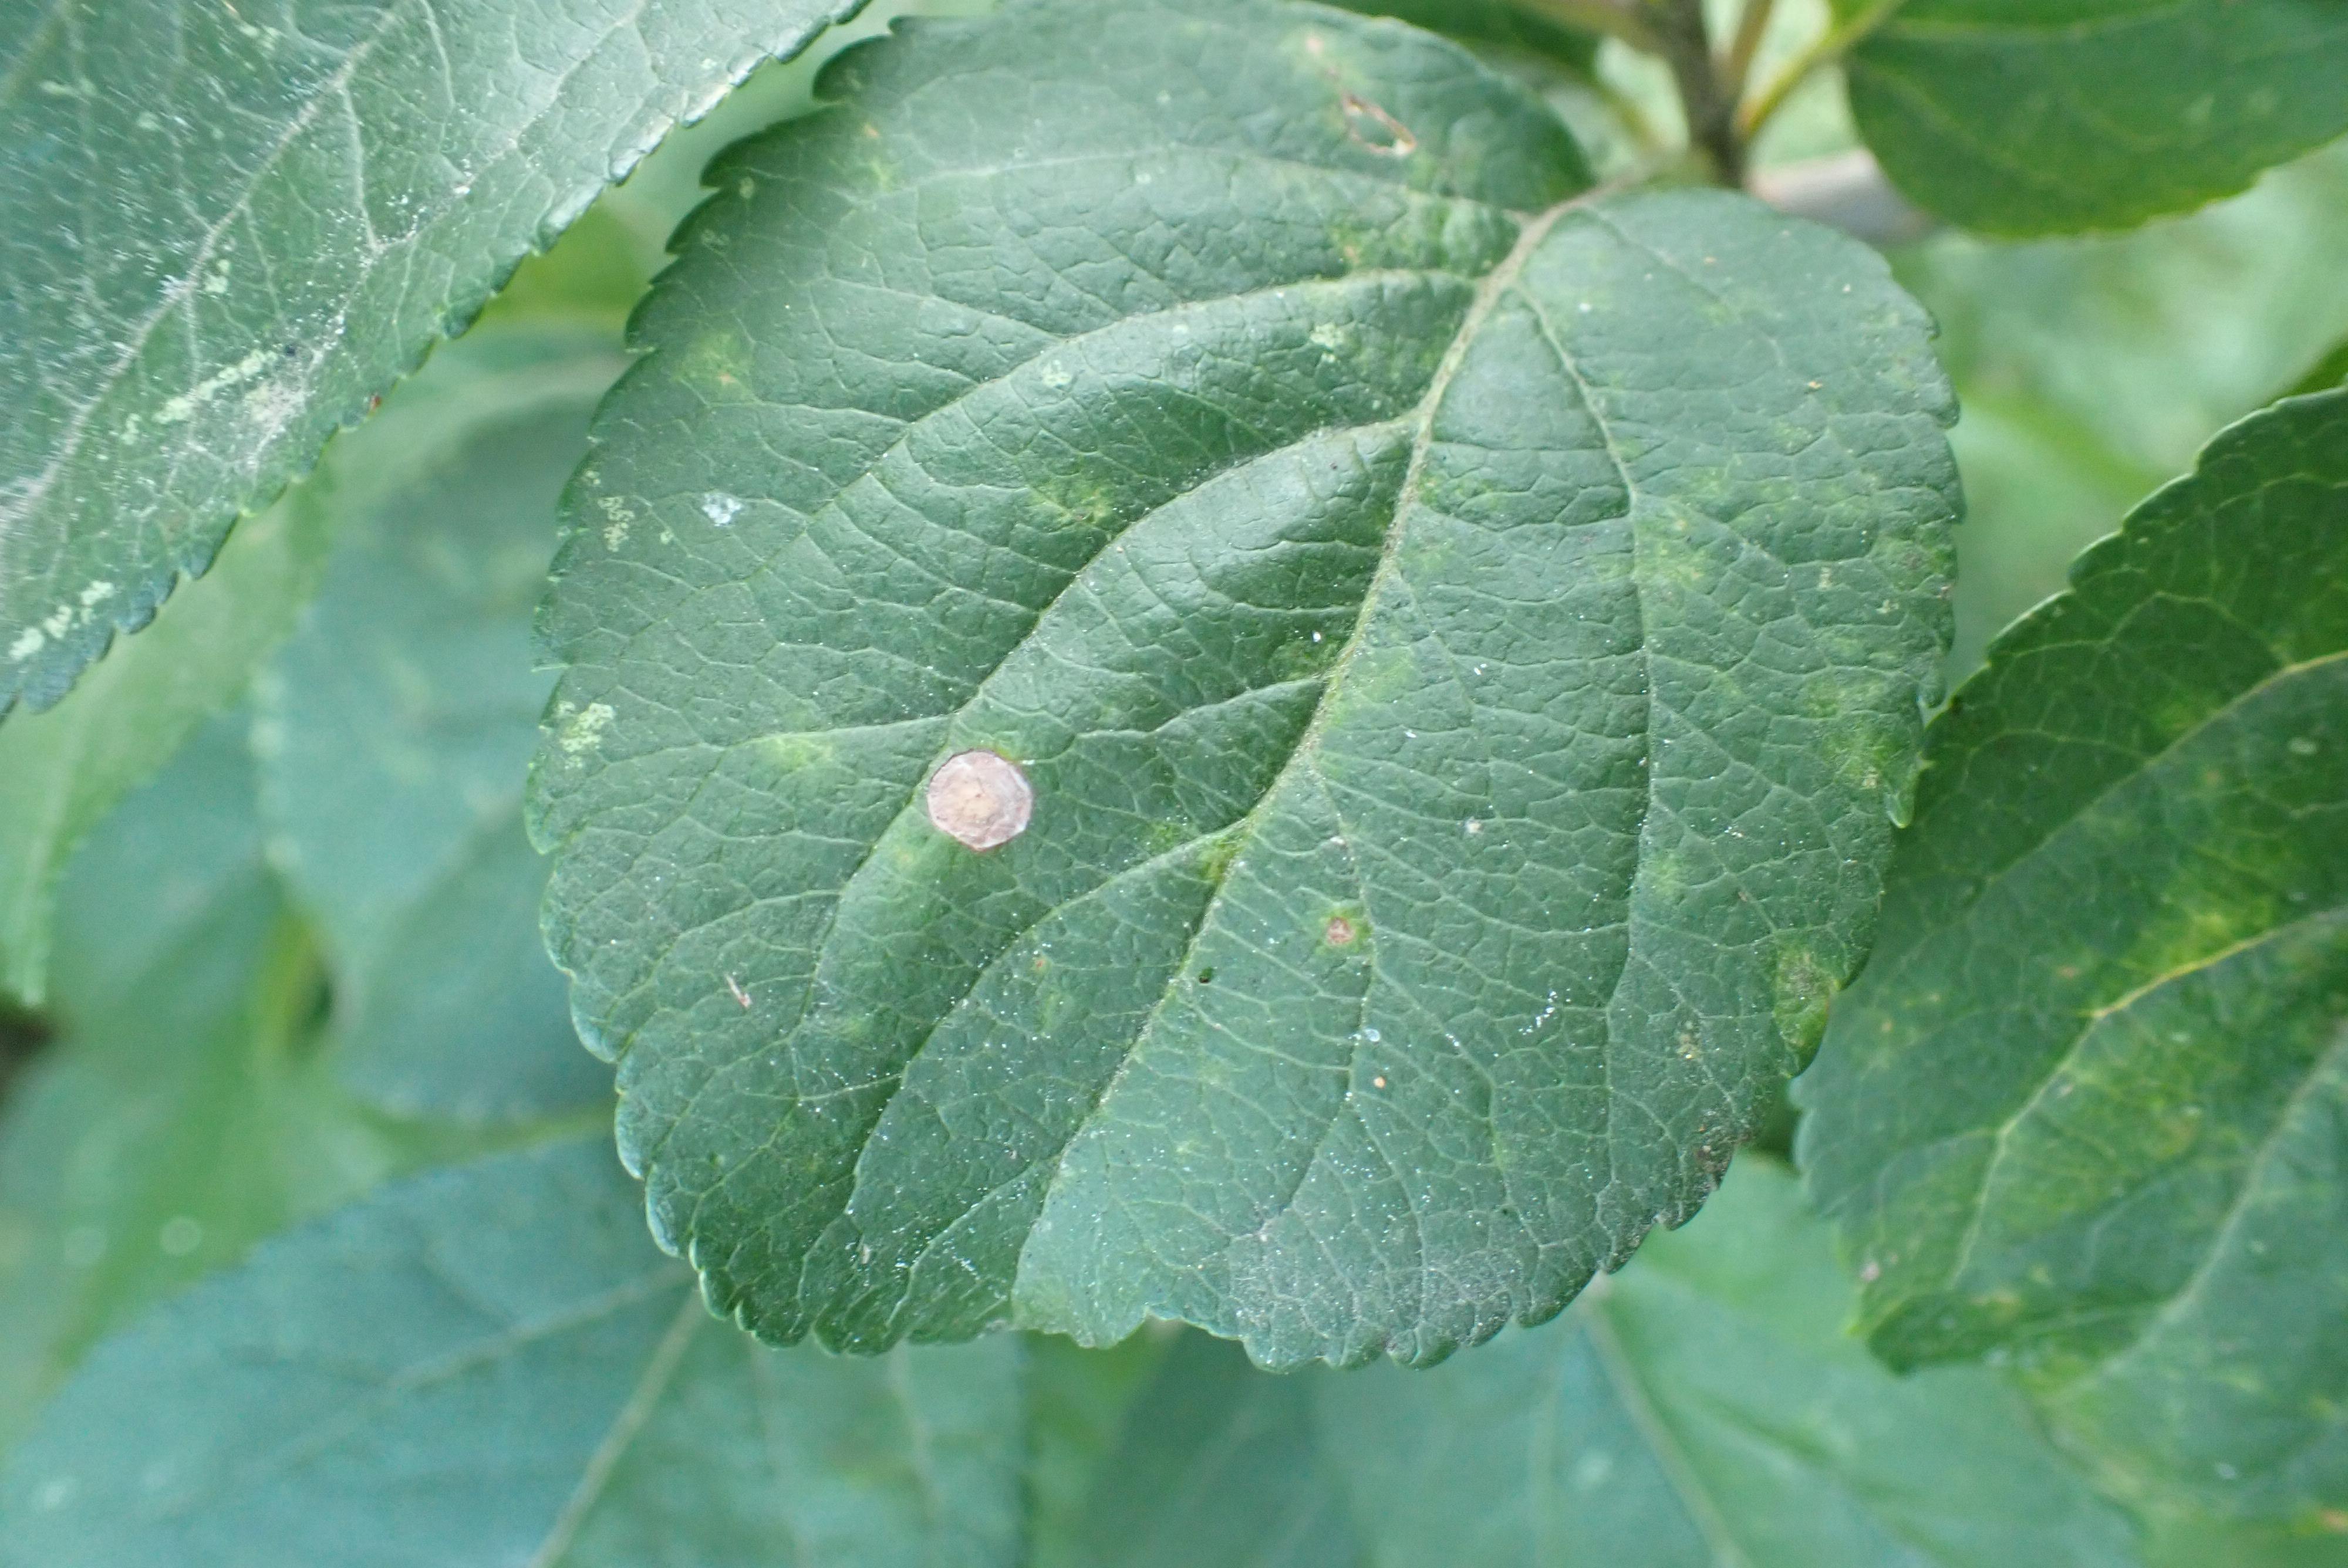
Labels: scab, frog_eye_leaf_spot